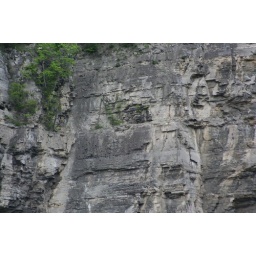
Lion's face in rock wall